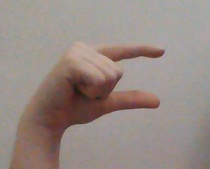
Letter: dal